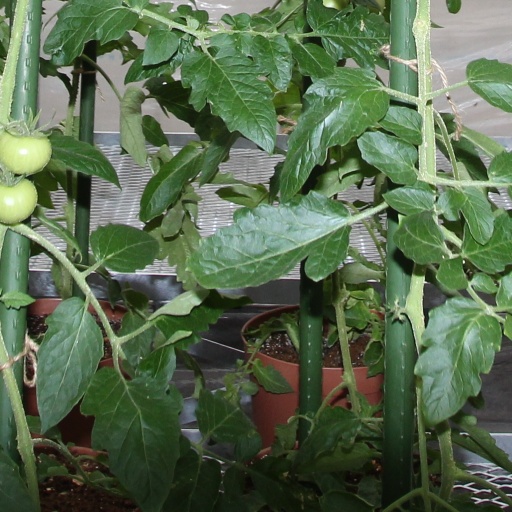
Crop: tomato